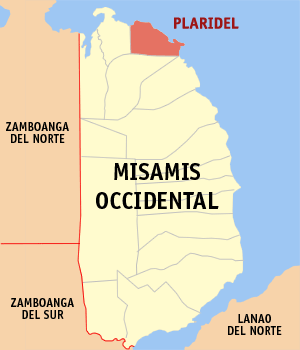
Plaridel est une municipalité de la province de Misamis occidental, aux Philippines.